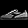
Label: Sneaker